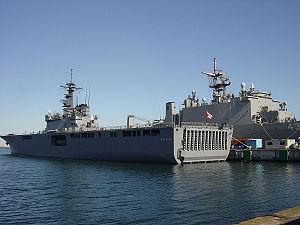
Voici la liste des porte-avions, porte-aéronefs et porte-hélicoptères construits dans le monde et classés par pays.
La classe Osumi sont des Landing Platform Dock de la Force maritime japonaise d'auto-défense. Dotés d'un pont d'envol continu et d'un radier, ils sont néanmoins dénommés Landing Ship Tank pour des raisons politiques liées à la constitution pacifiste du Japon. Ils sont conçus officiellement pour déployer des forces terrestres et des véhicules vers les garnisons éloignées de l'archipel et non sur des rives ennemies, comme lors des opérations de maintien de la paix au Timor oriental ou en Irak. À bord de ces navires il y un escadron de 6 hélicoptères qui a comme mission le transport de troupes et de l'équipement et des embarcations de débarquement.